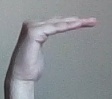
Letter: haa